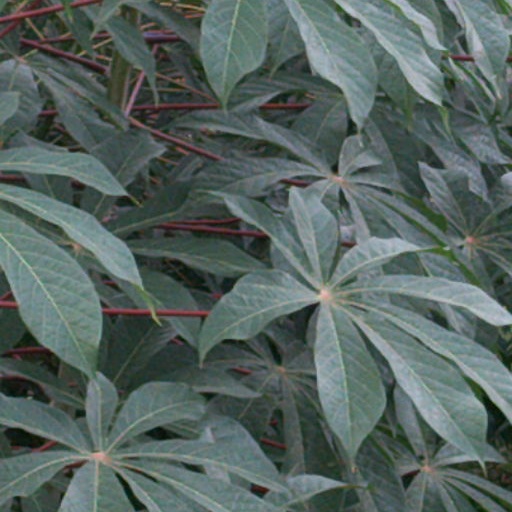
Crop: cassava